Corey LaJoie

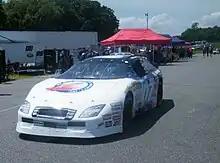
LaJoie's No. 07 NASCAR Camping World East Series car at Thompson Speedway Motorsports Park in 2009

LaJoie started his racing career in 1996, competing in kart racing events; winning 19 times on both dirt and asphalt tracks. He moved in 2003 to the INEX Bandolero series, scoring twelve wins and winning the series' Summer Shootout Championship. LaJoie began racing Legends cars in 2005, and in 2006 moved to the Aaron's Pro Challenge Series, where he won 10 of 12 races that year.